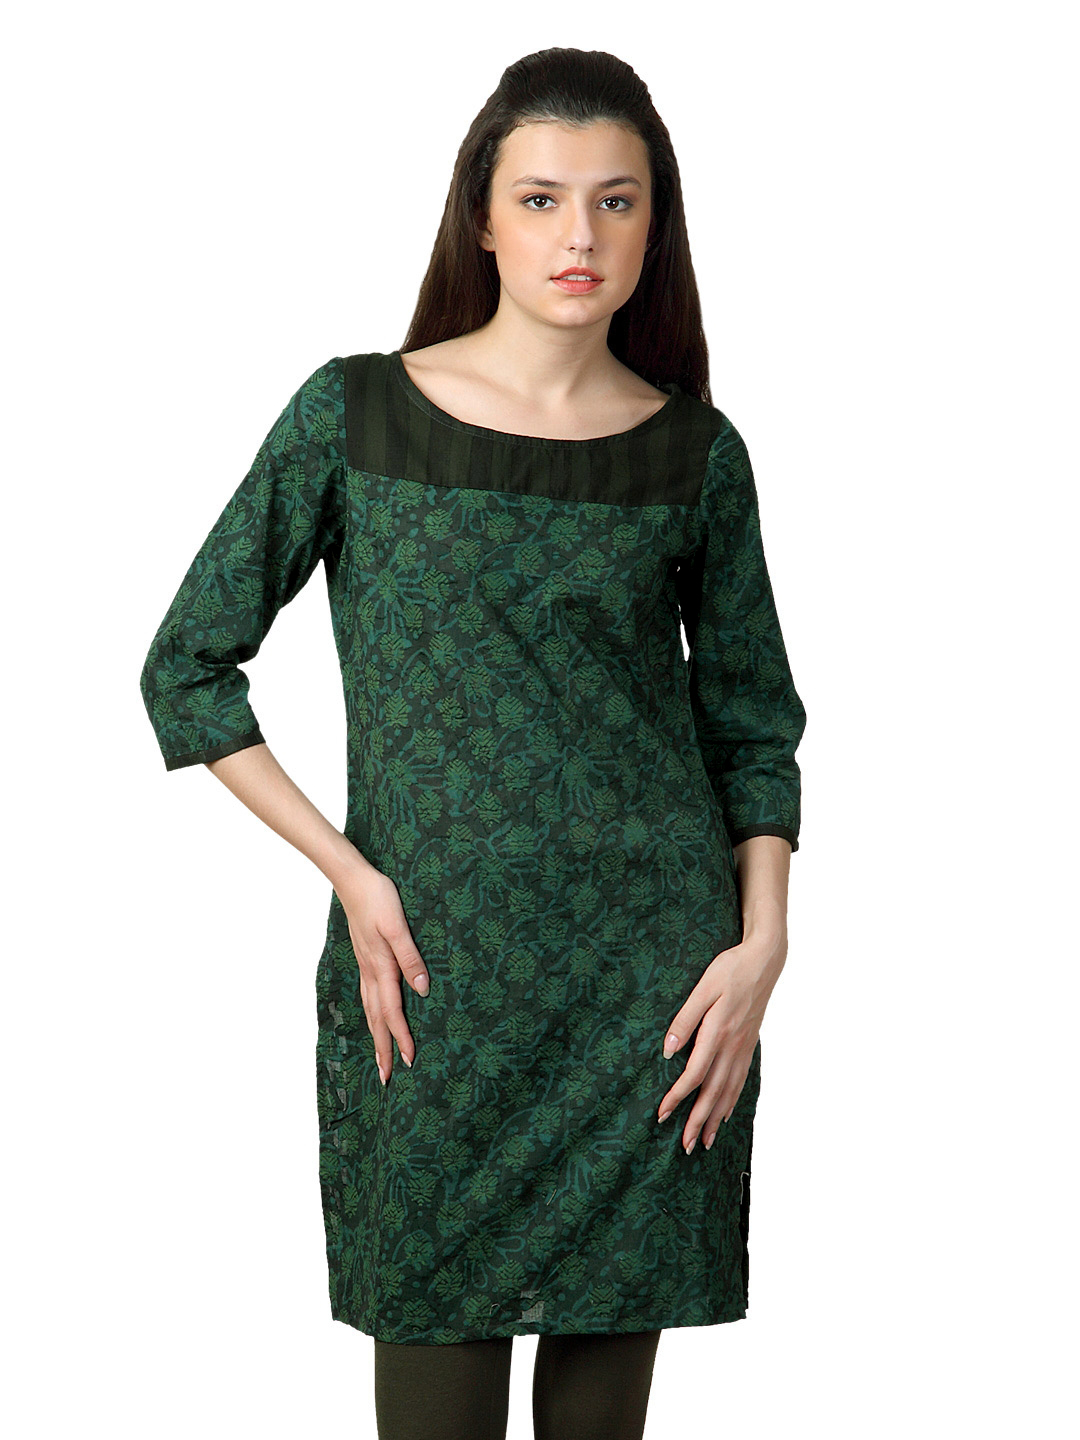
Alma Women Green Kurta
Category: Apparel / Topwear / Kurtas
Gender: Women
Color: Green
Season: Summer 2012
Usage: Ethnic